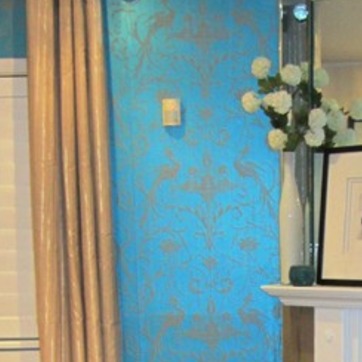
Material: wallpaper